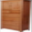
Label: wardrobe